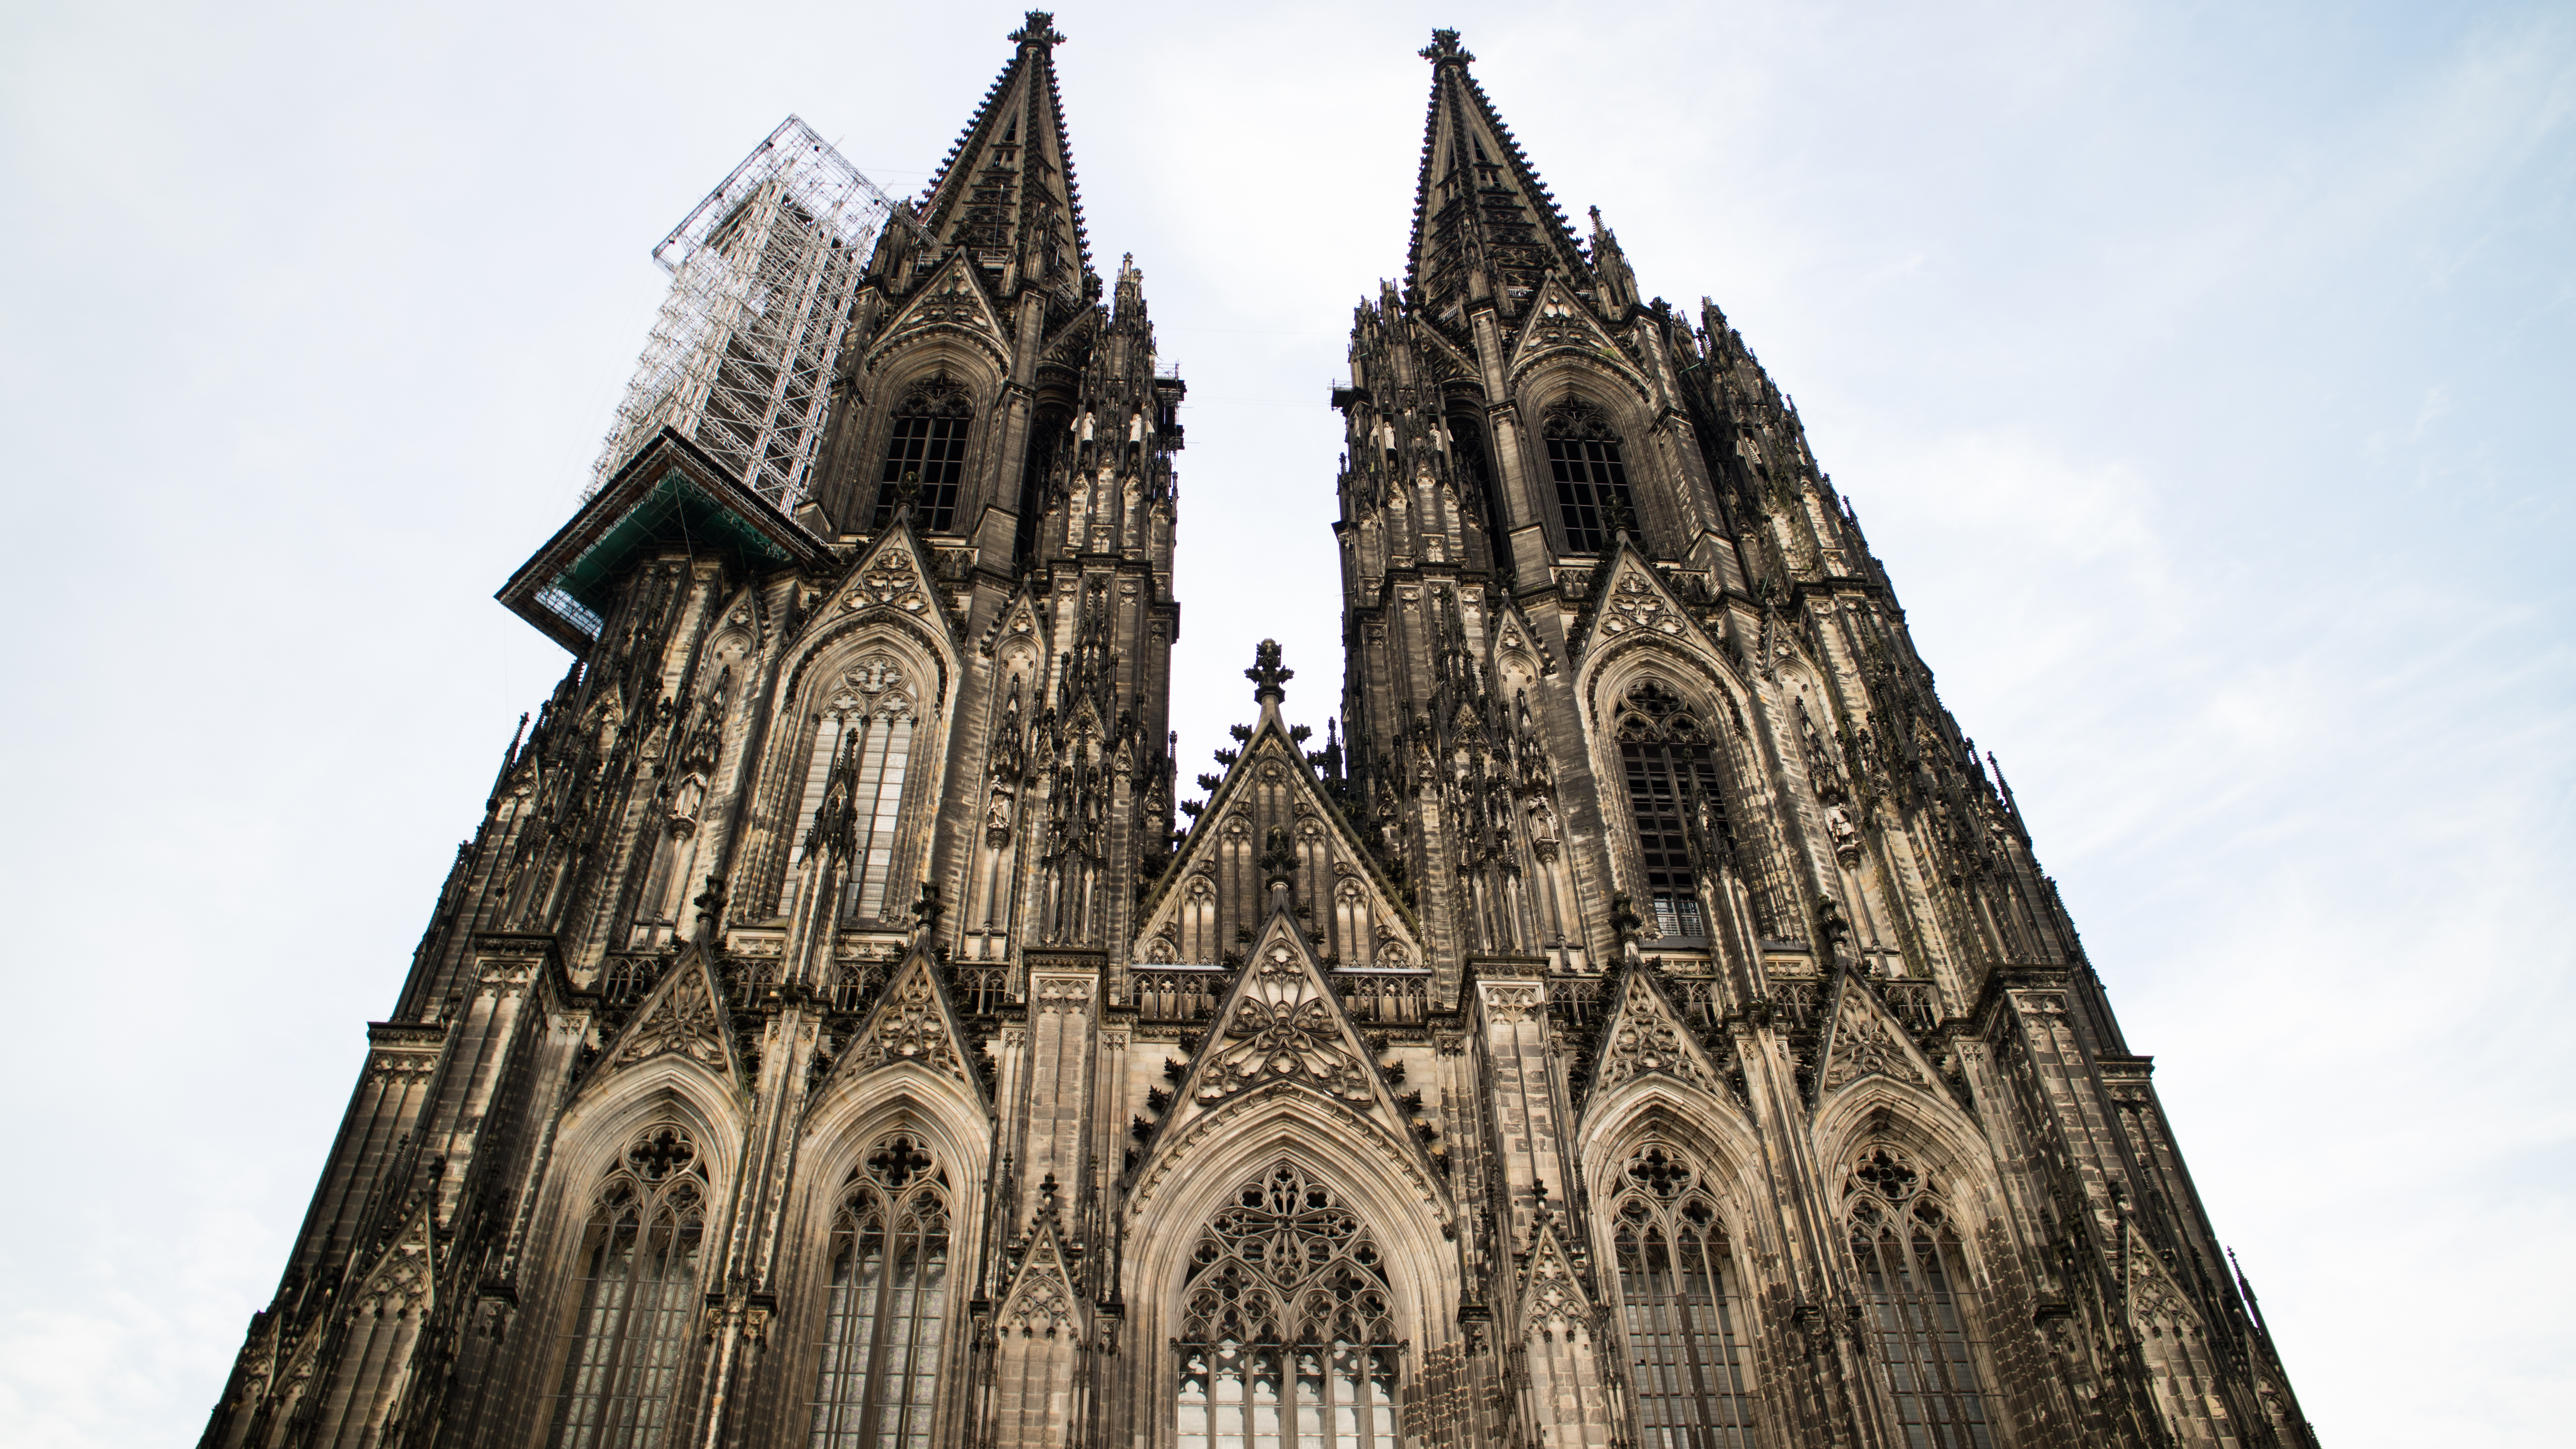
architecture, sky, building, monument, tower, landmark, facade, church, cathedral, chapel, gothic, place of worship, spire, steeple, monastery, symmetry, germany, cologne, koln, abbey, tourist attraction, gothic architecture, cologne cathedral